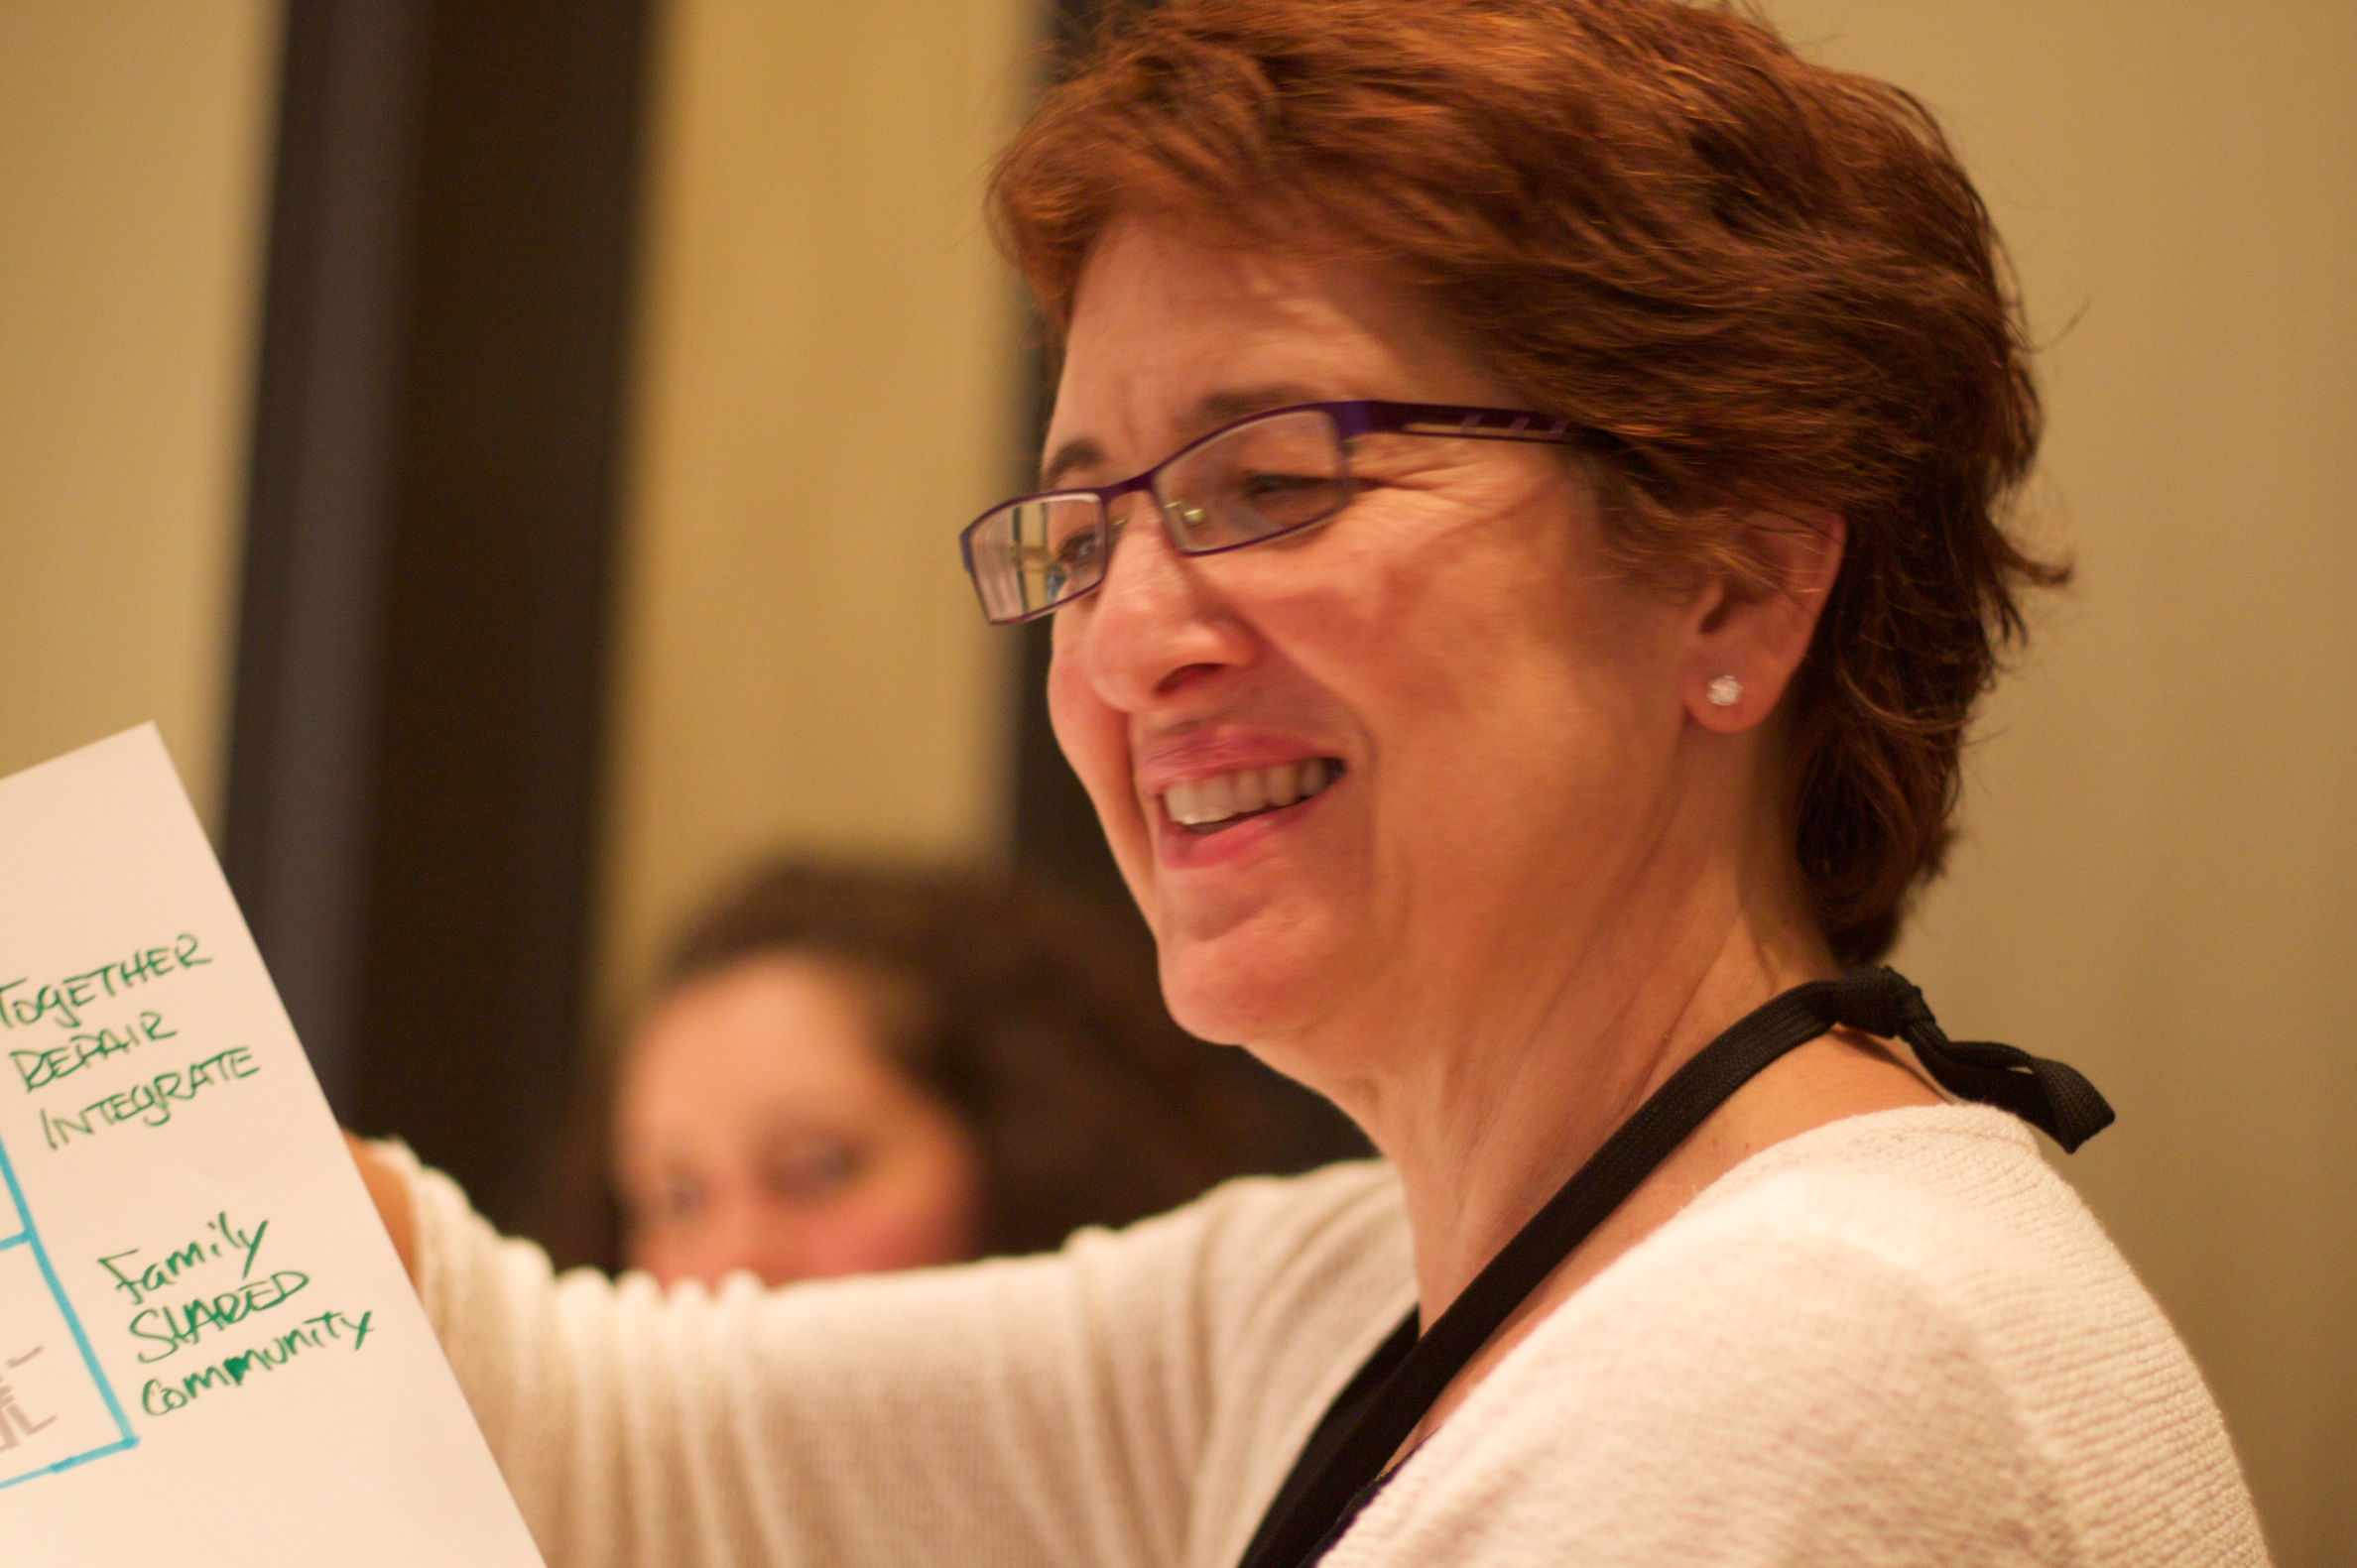
person, woman, portrait, professional, conversation, glasses, skin, ifvp2010, sense